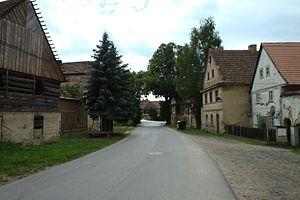
Vrutice est une commune du district de Litoměřice, dans la région d'Ústí nad Labem, en Tchéquie. Sa population s'élevait à 319 habitants en 2018.